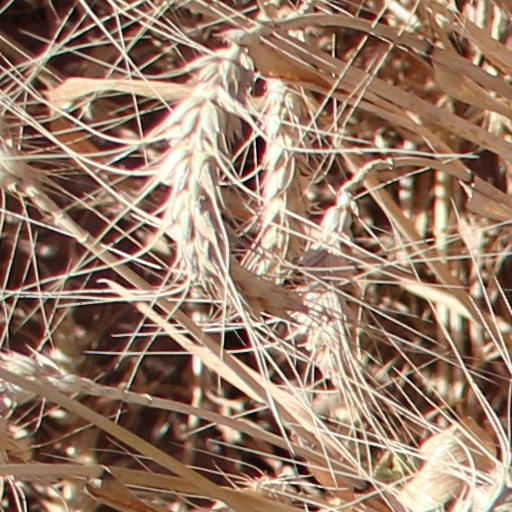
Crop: wheat